Bouligand structure

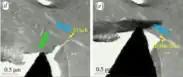
Picoindentation of Bouligand Structure in Dactyl Club

The Bouligand structure found in many natural materials is credited with imparting a very high toughness and fracture resistance to the overall material it is a part of. The mechanisms by which this toughening occurs are many, and no one mechanism has yet to be identified as the main source of the structure's toughness. Both computational work and physical experiments have been done to determine these pathways by which the structure resists fracture so that synthetic tough Bouligand structures can be taken advantage of.